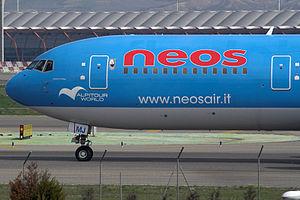
Neos S.p.A. est une compagnie aérienne italienne.